Lego Island

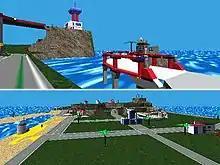
Two vertically positioned images show different parts of an island where all the structures and vegetation are made from Lego bricks. The upper image shows a bridge over the water leading to a small outcropping with a lone jail cell. On the cliff overlooking the cell is the Information Center, a building with a tall tower emerging from the center. The lower image shows the island from overhead, with an elevated area in the distance. Visible landmarks include a lifeguard station on the beach, a small pizzeria, a bank, a race track, and a gas station.

"Lego Island" is a nonlinear video game played from a first-person perspective. The player is able to freely roam around the eponymous Lego Island, interact with non-player characters, build and drive vehicles, or complete several different missions.